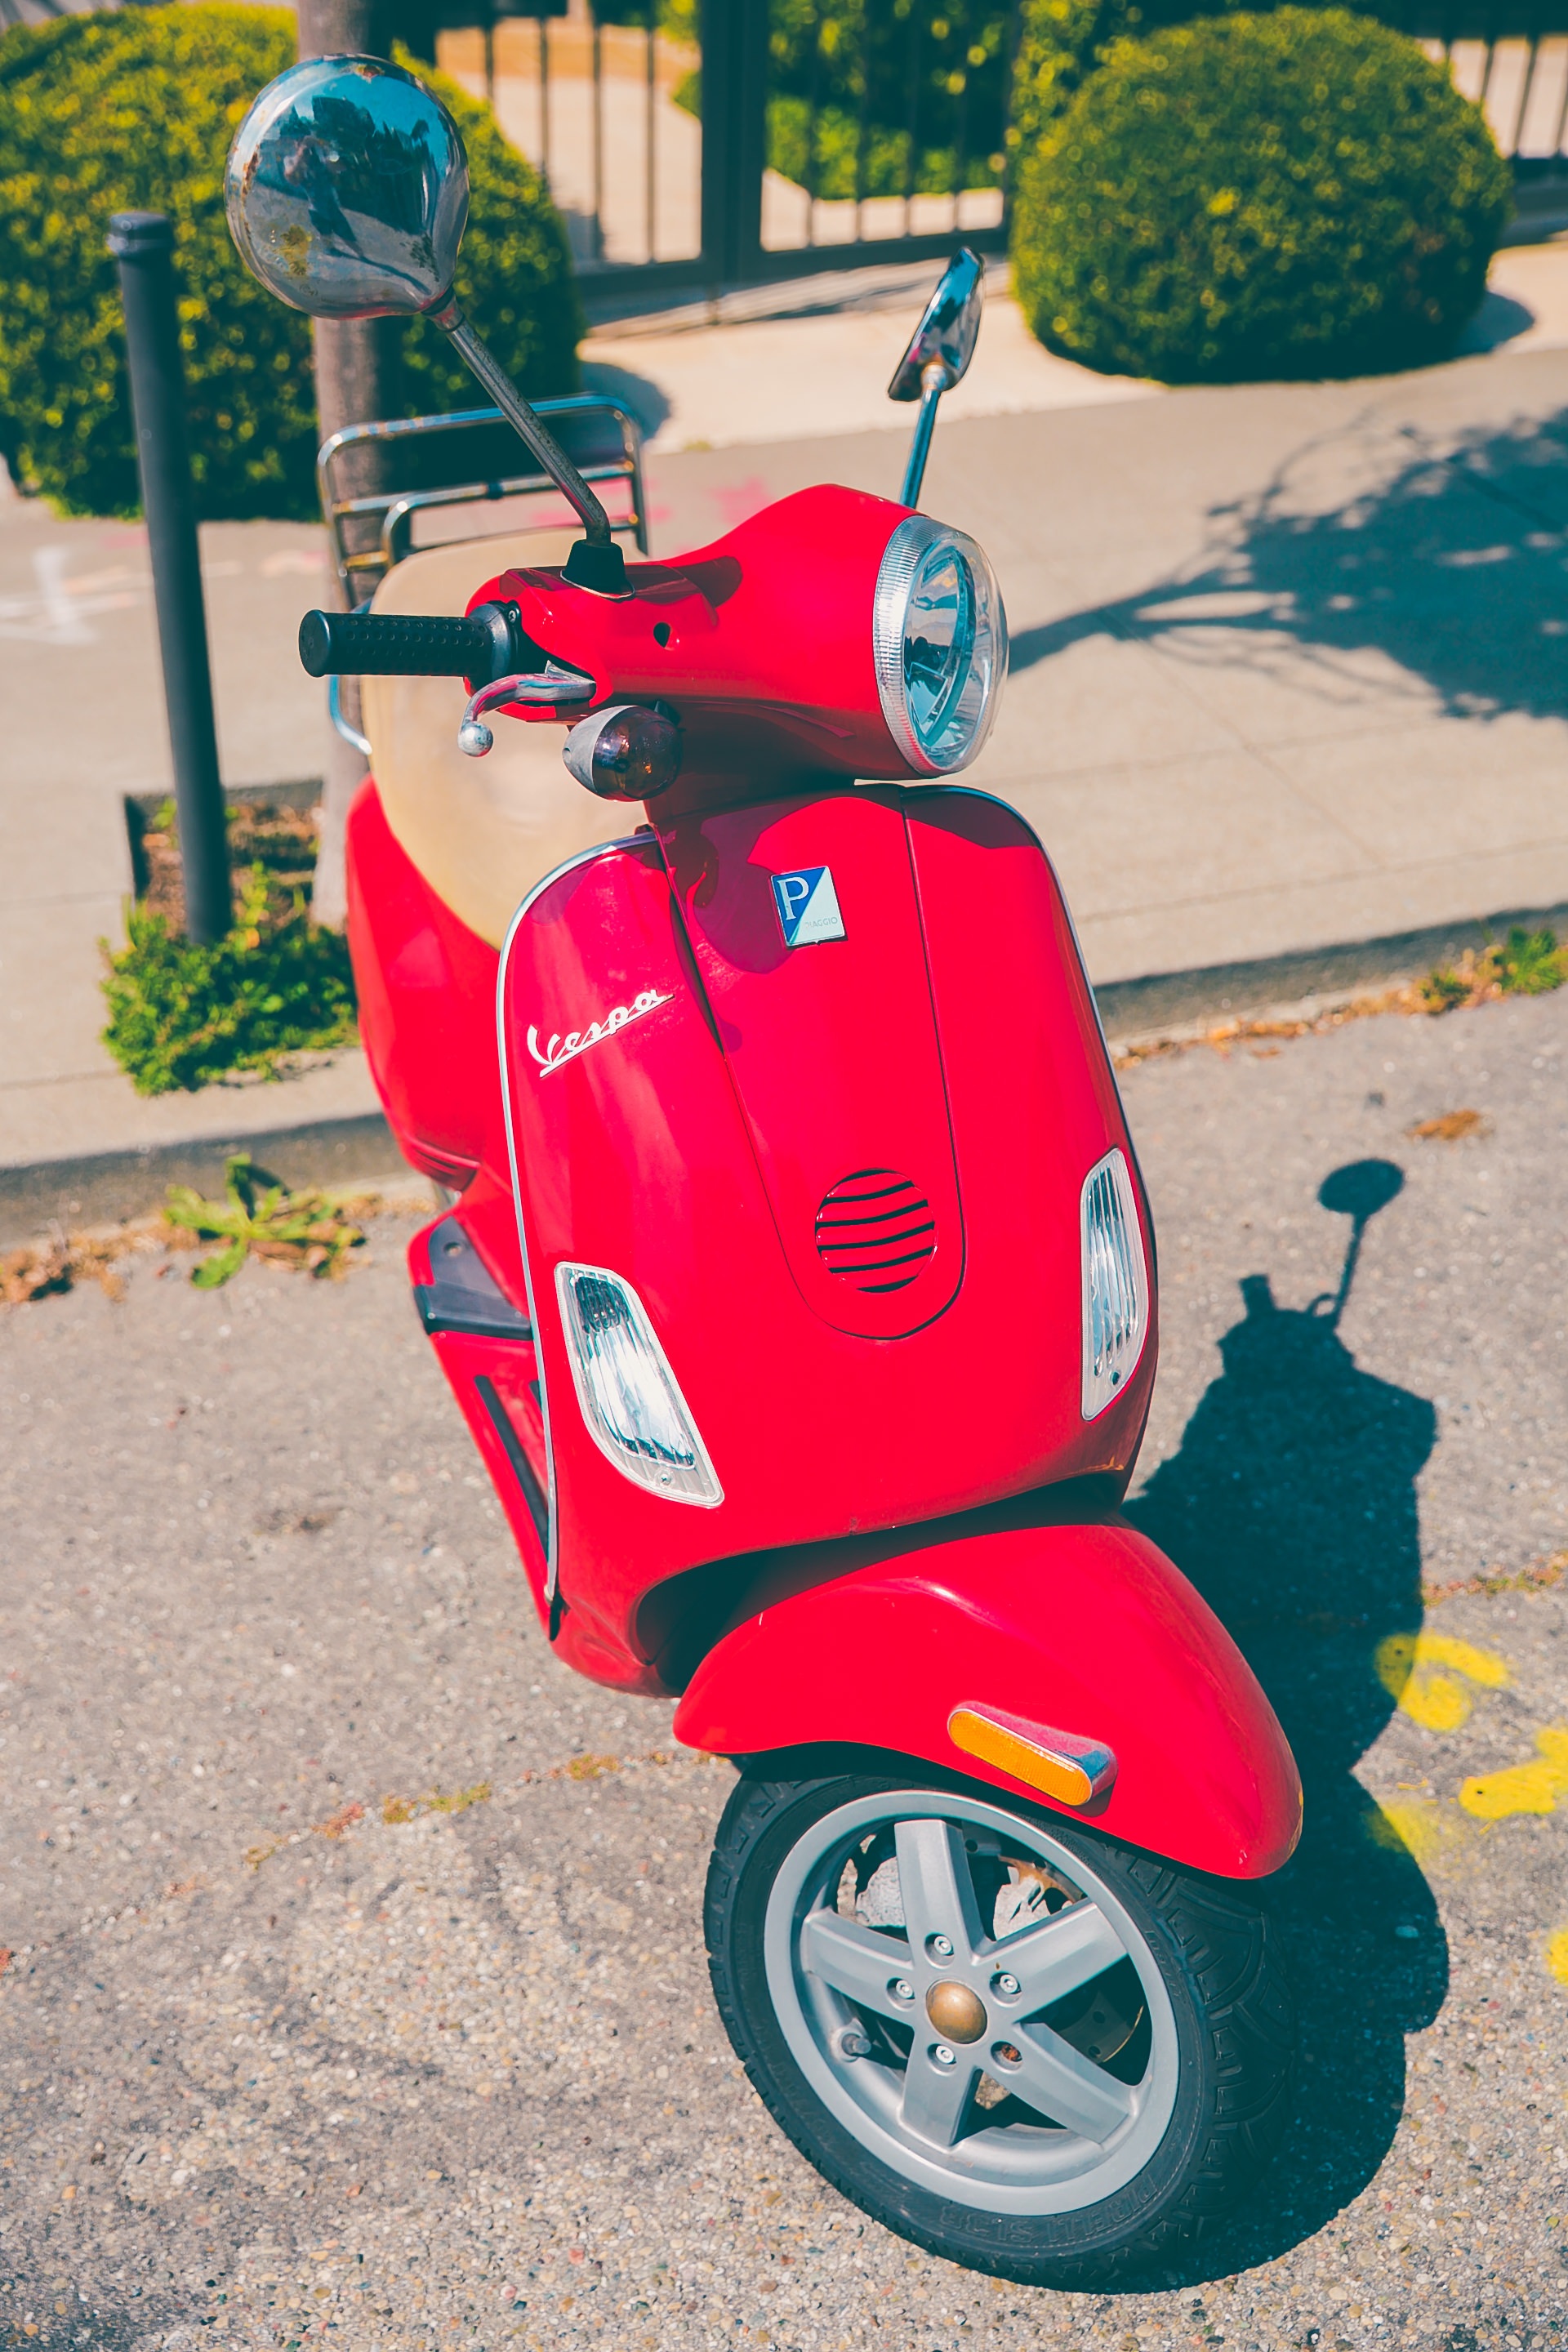
street, red, vehicle, scooter, vespa